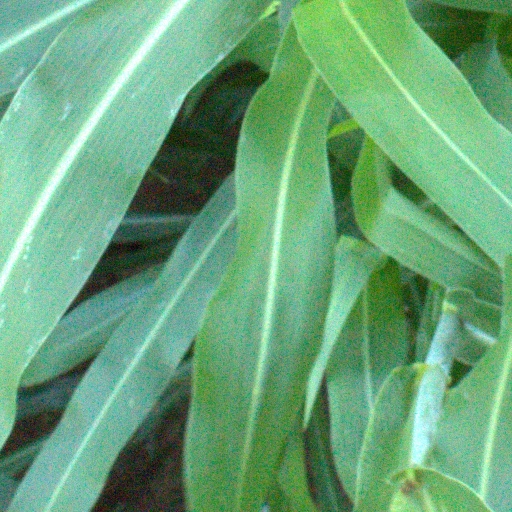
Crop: sorghum